Christiaan Coevershoff

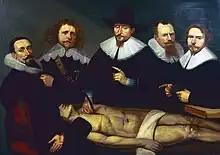
"Anatomy lesson of Dr. Zacheus de Jager", 1640

Coevershoff was born in Groningen but moved to Amsterdam where he trained as a painter. He was rediscovered by Isa van Eeghen who researched his "Anatomy lesson of Dr. Zacheus de Jager". His work shows that he was influenced by Hendrik Goltzius and Cornelis van Haarlem. Besides Amsterdam and Enkhuizen he is known for working in The Hague, where he was one of the founders of the Confrerie Pictura in 1656.